Alan Ashby

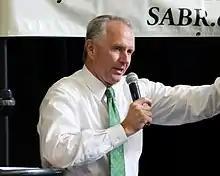
Ashby in 2014

Alan Dean Ashby (born July 8, 1951) is an American former professional baseball catcher in Major League Baseball (MLB) and former radio and television sports commentator. A switch hitter, he played for the Cleveland Indians, Toronto Blue Jays, and Houston Astros between 1973 and 1989.